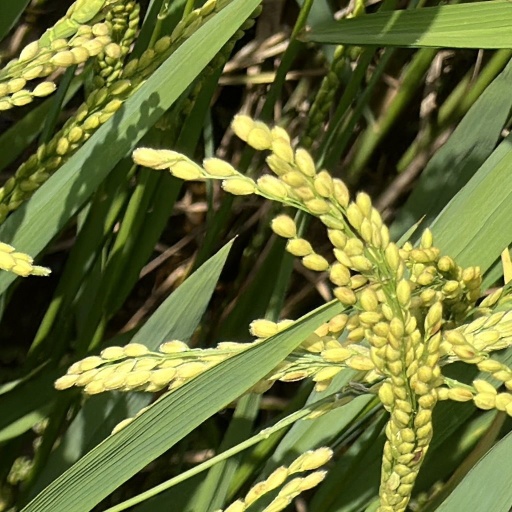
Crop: rice